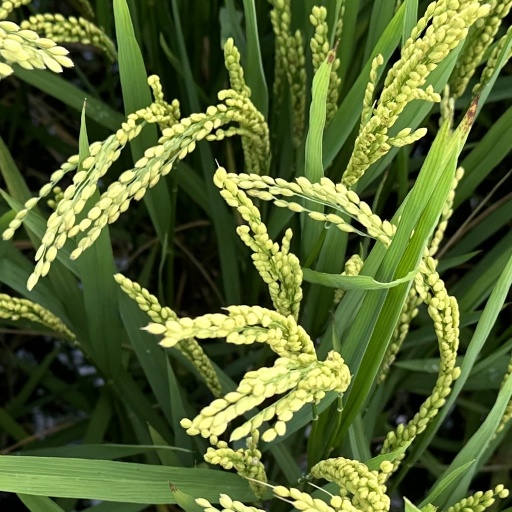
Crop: rice